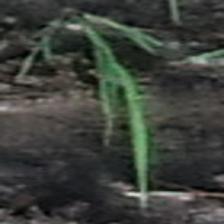
Label: single